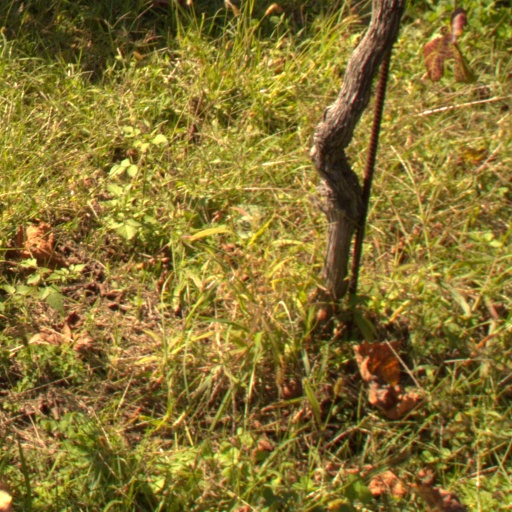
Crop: grape